Kaattumaina

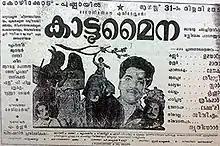
Theatrical release poster in Malayalam

Kaattumaina is a 1963 Indian film, directed by M. Krishnan Nair and produced by P. Subramaniam. Shot simultaneously in Malayalam and Tamil languages, the film stars J. Sasikumar, K. V. Shanthi, Muttathara Soman and Muthukulam Raghavan Pillai. The Malayalam version was released on 31 August 1963, and the Tamil version on 18 October. Both versions were successful.